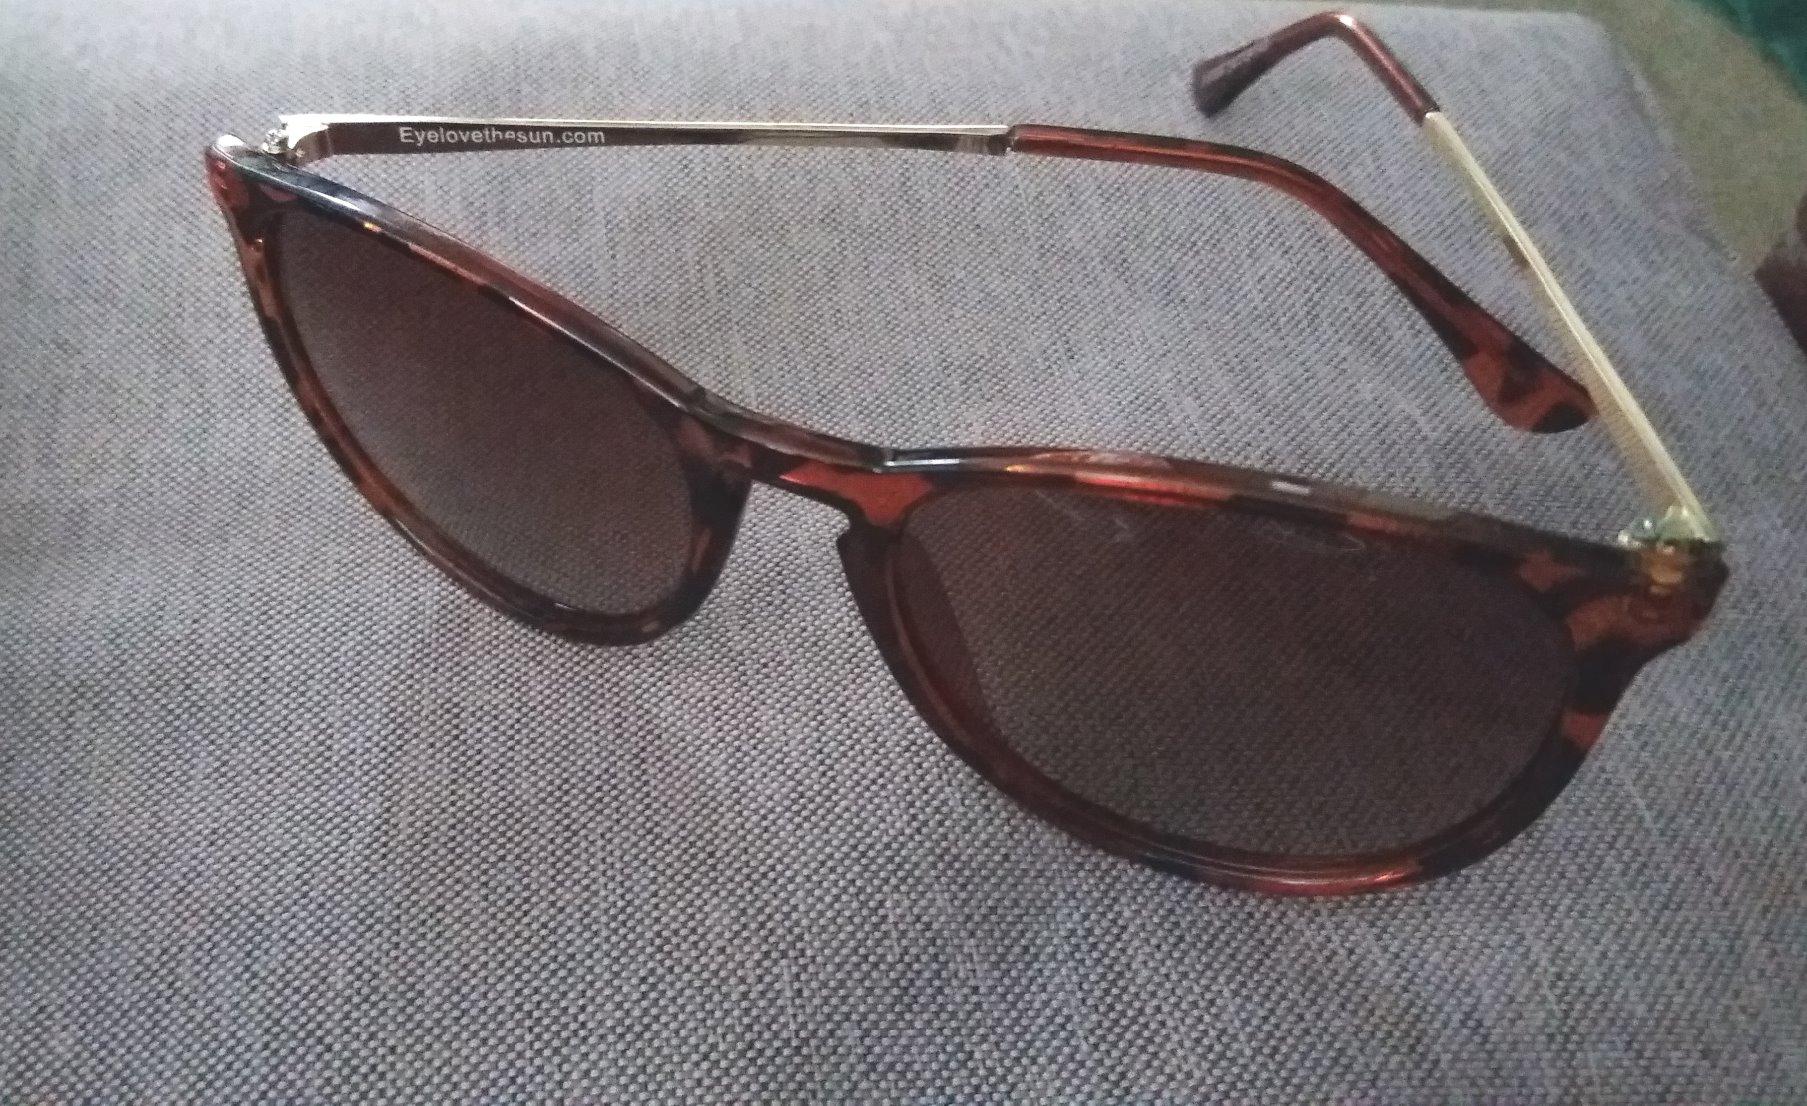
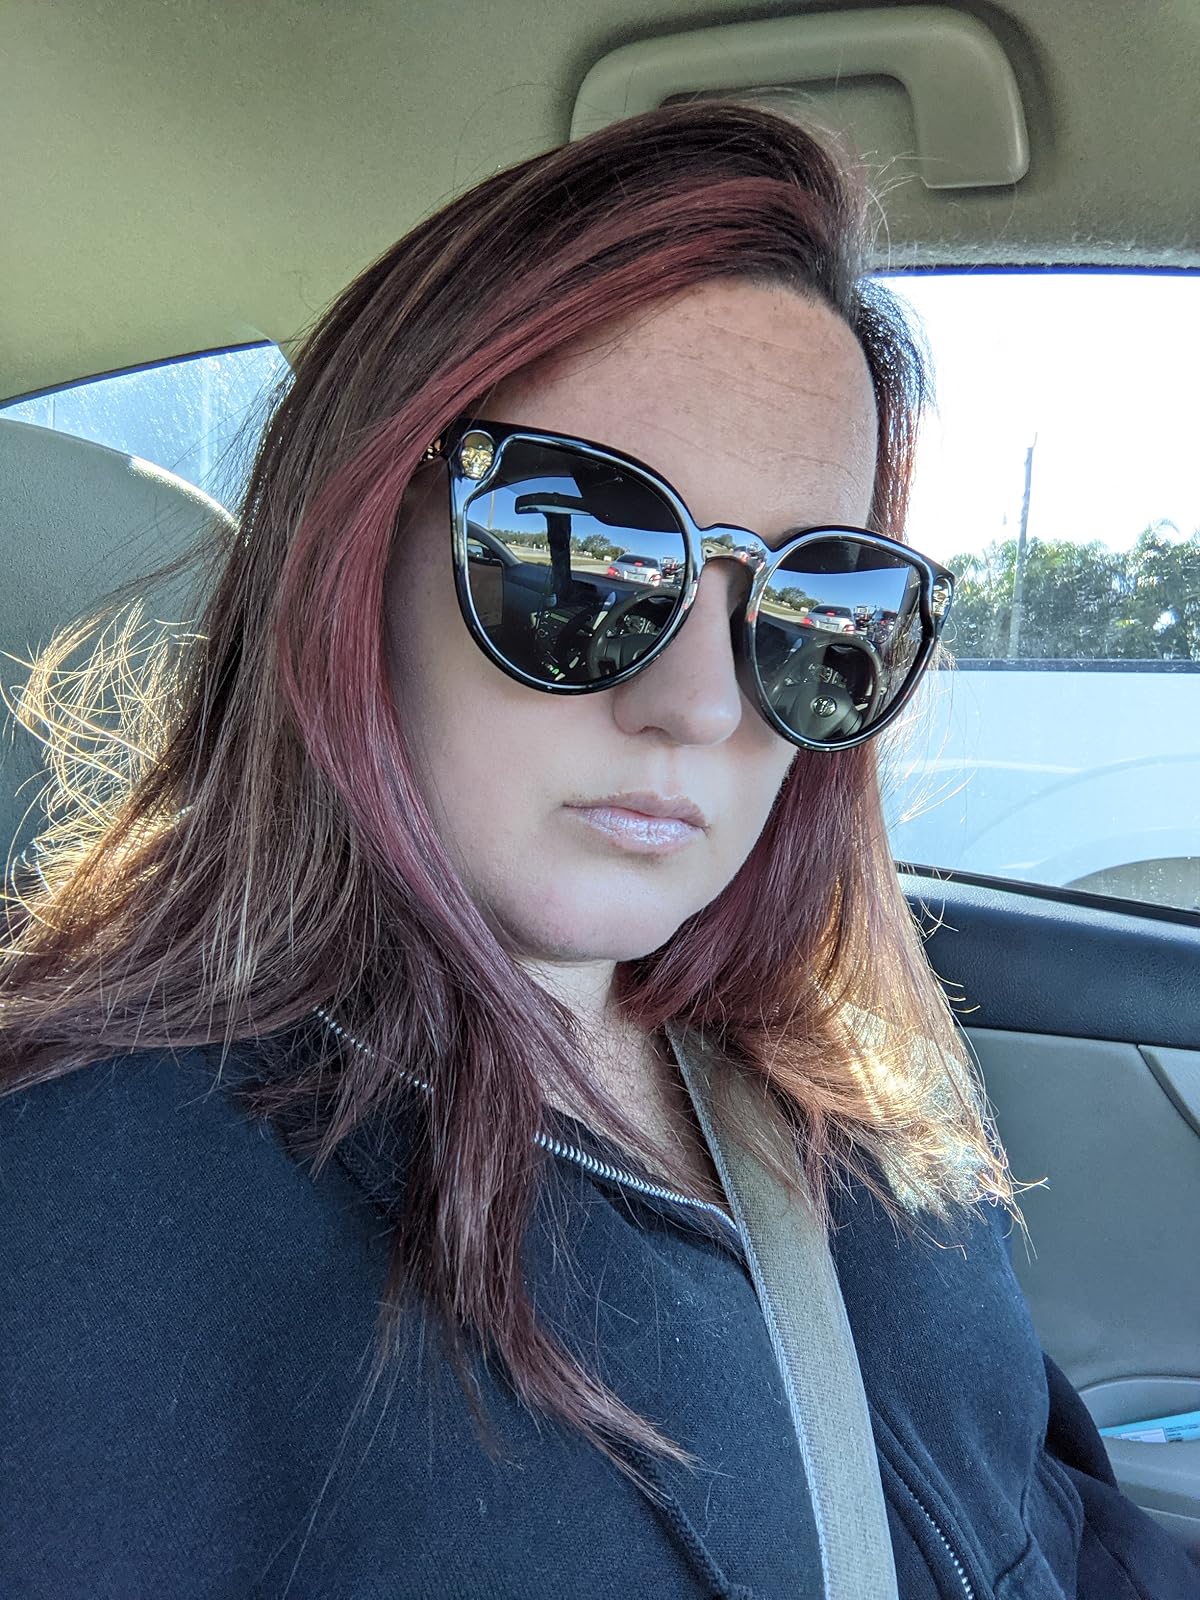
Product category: accessories_sunglasses
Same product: no